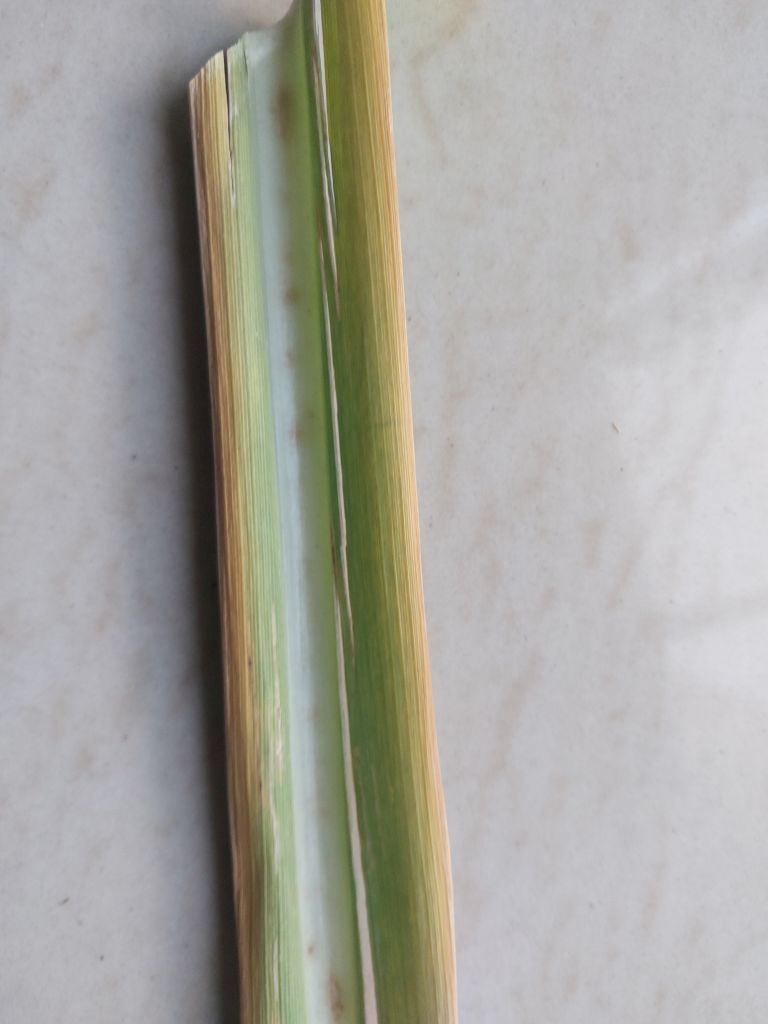
Label: Brown Spot